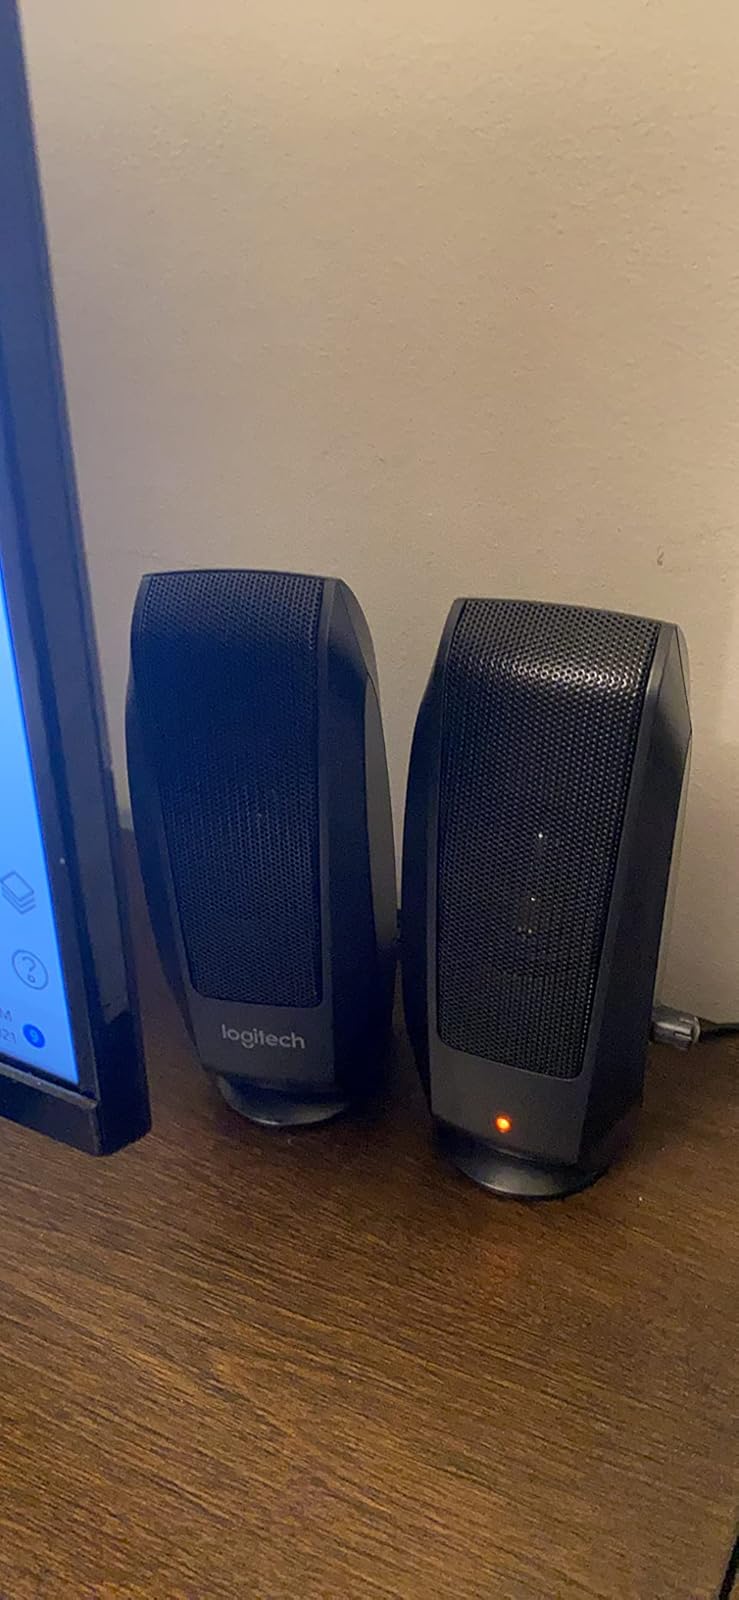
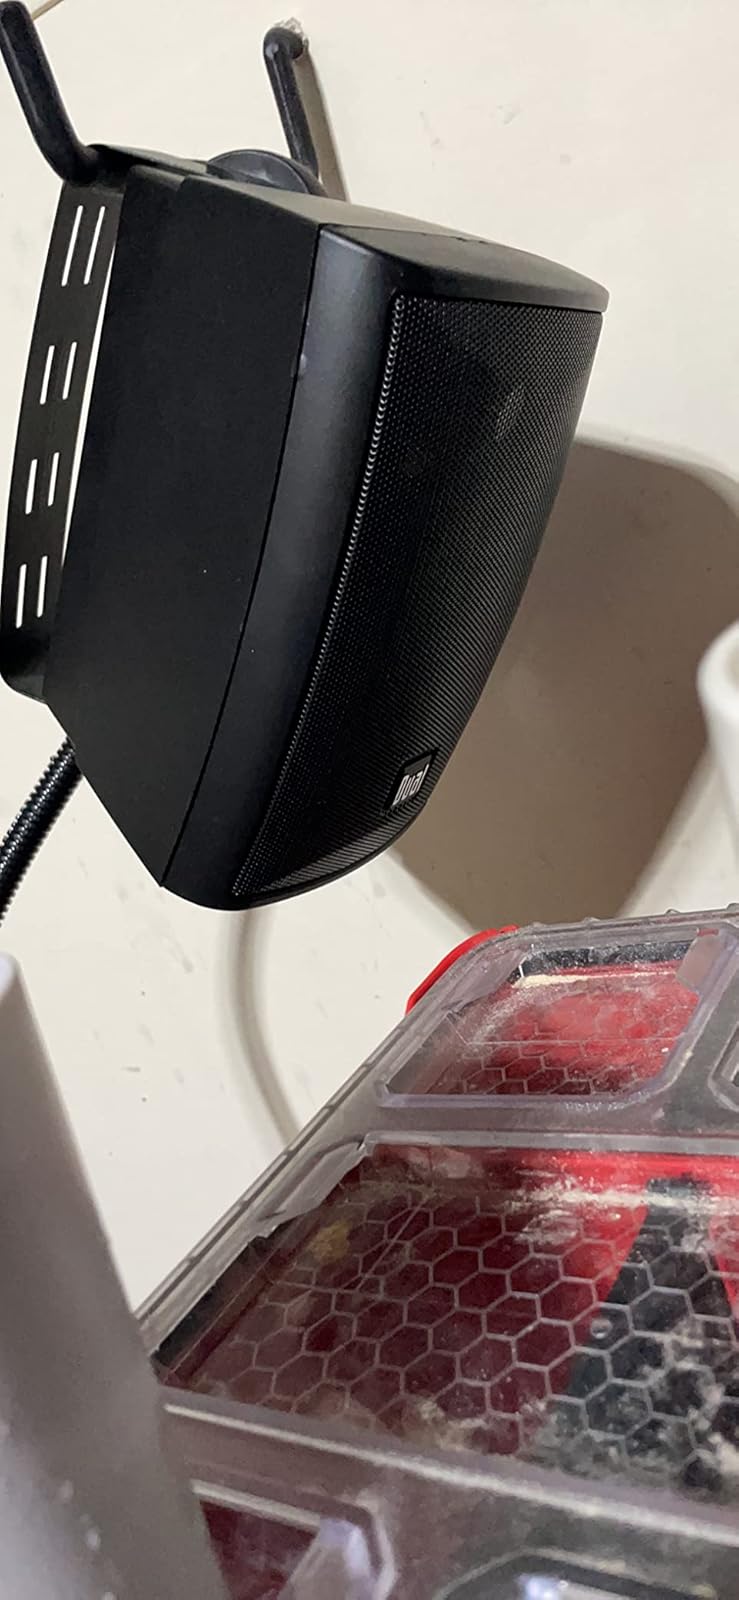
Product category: speaker
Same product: no